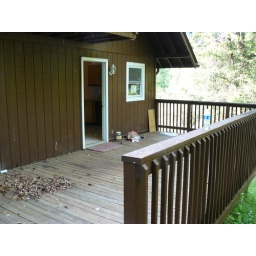
deck in back with kitchen door